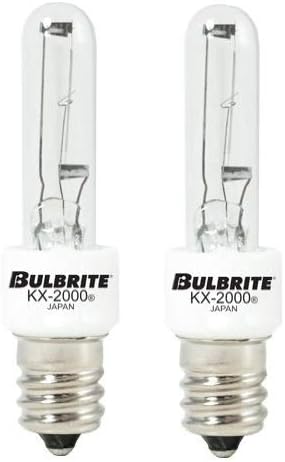
Bulbrite KX40/E12 40W KX-2000 Krypton/Xenon T3 Clear Bulb, Candelabra Base (Clear 2 Pack)
Category: Tools & Home Improvement
Bulbrite KX-2000 T3 bulbs give off the same bright white light as a halogen, using pure xenon gas from Japan. This bulb can be fully dimmed without loss of performance, and so is ideal for multiple residential and commercial applications.
Features: Bright white light of a halogen | Fully dimmable without performance loss | No UV hazard | Low wattages in line voltage without need for transformer | Energy efficient and long life(3,000 hrs)